Sharada Peeth

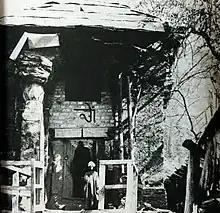
A photograph of Sharada Peeth in 1893 by the British archaeologist Aurel Stein with a Kashmiri Pandit standing at the entrance

The beginnings of Sharada Peeth are uncertain, and the question of origins difficult, because Sharada Peeth might have been both a temple and an educational institution. It was probably commissioned by Lalitaditya Muktapida (r. 724 CE–760 CE) though no definitive evidence exists in favor. Al-Biruni recorded the place for the first time, as a revered shrine housing a wooden image of Sharda — however, he had never ventured into Kashmir and based his observations on hearsay.